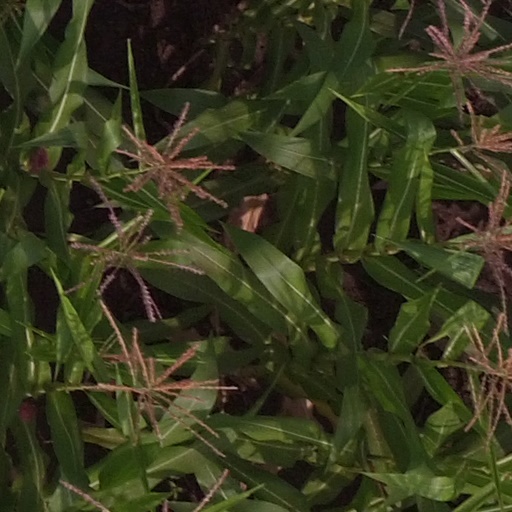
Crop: maize; corn